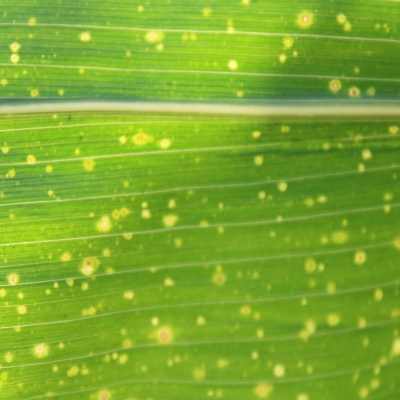
Crop: Maize
Condition: leaf spot